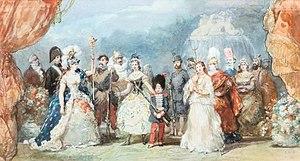
Aquarelle et gouache - 20 × 37,5 cm, collection du château de Compiègne (2019)
Alexandre-Philippe Régnier, marquis de Massa, est un officier de cavalerie et auteur de divertissements théâtraux.